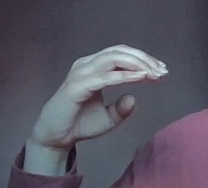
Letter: jeem